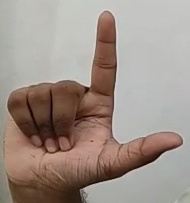
ASL sign: L